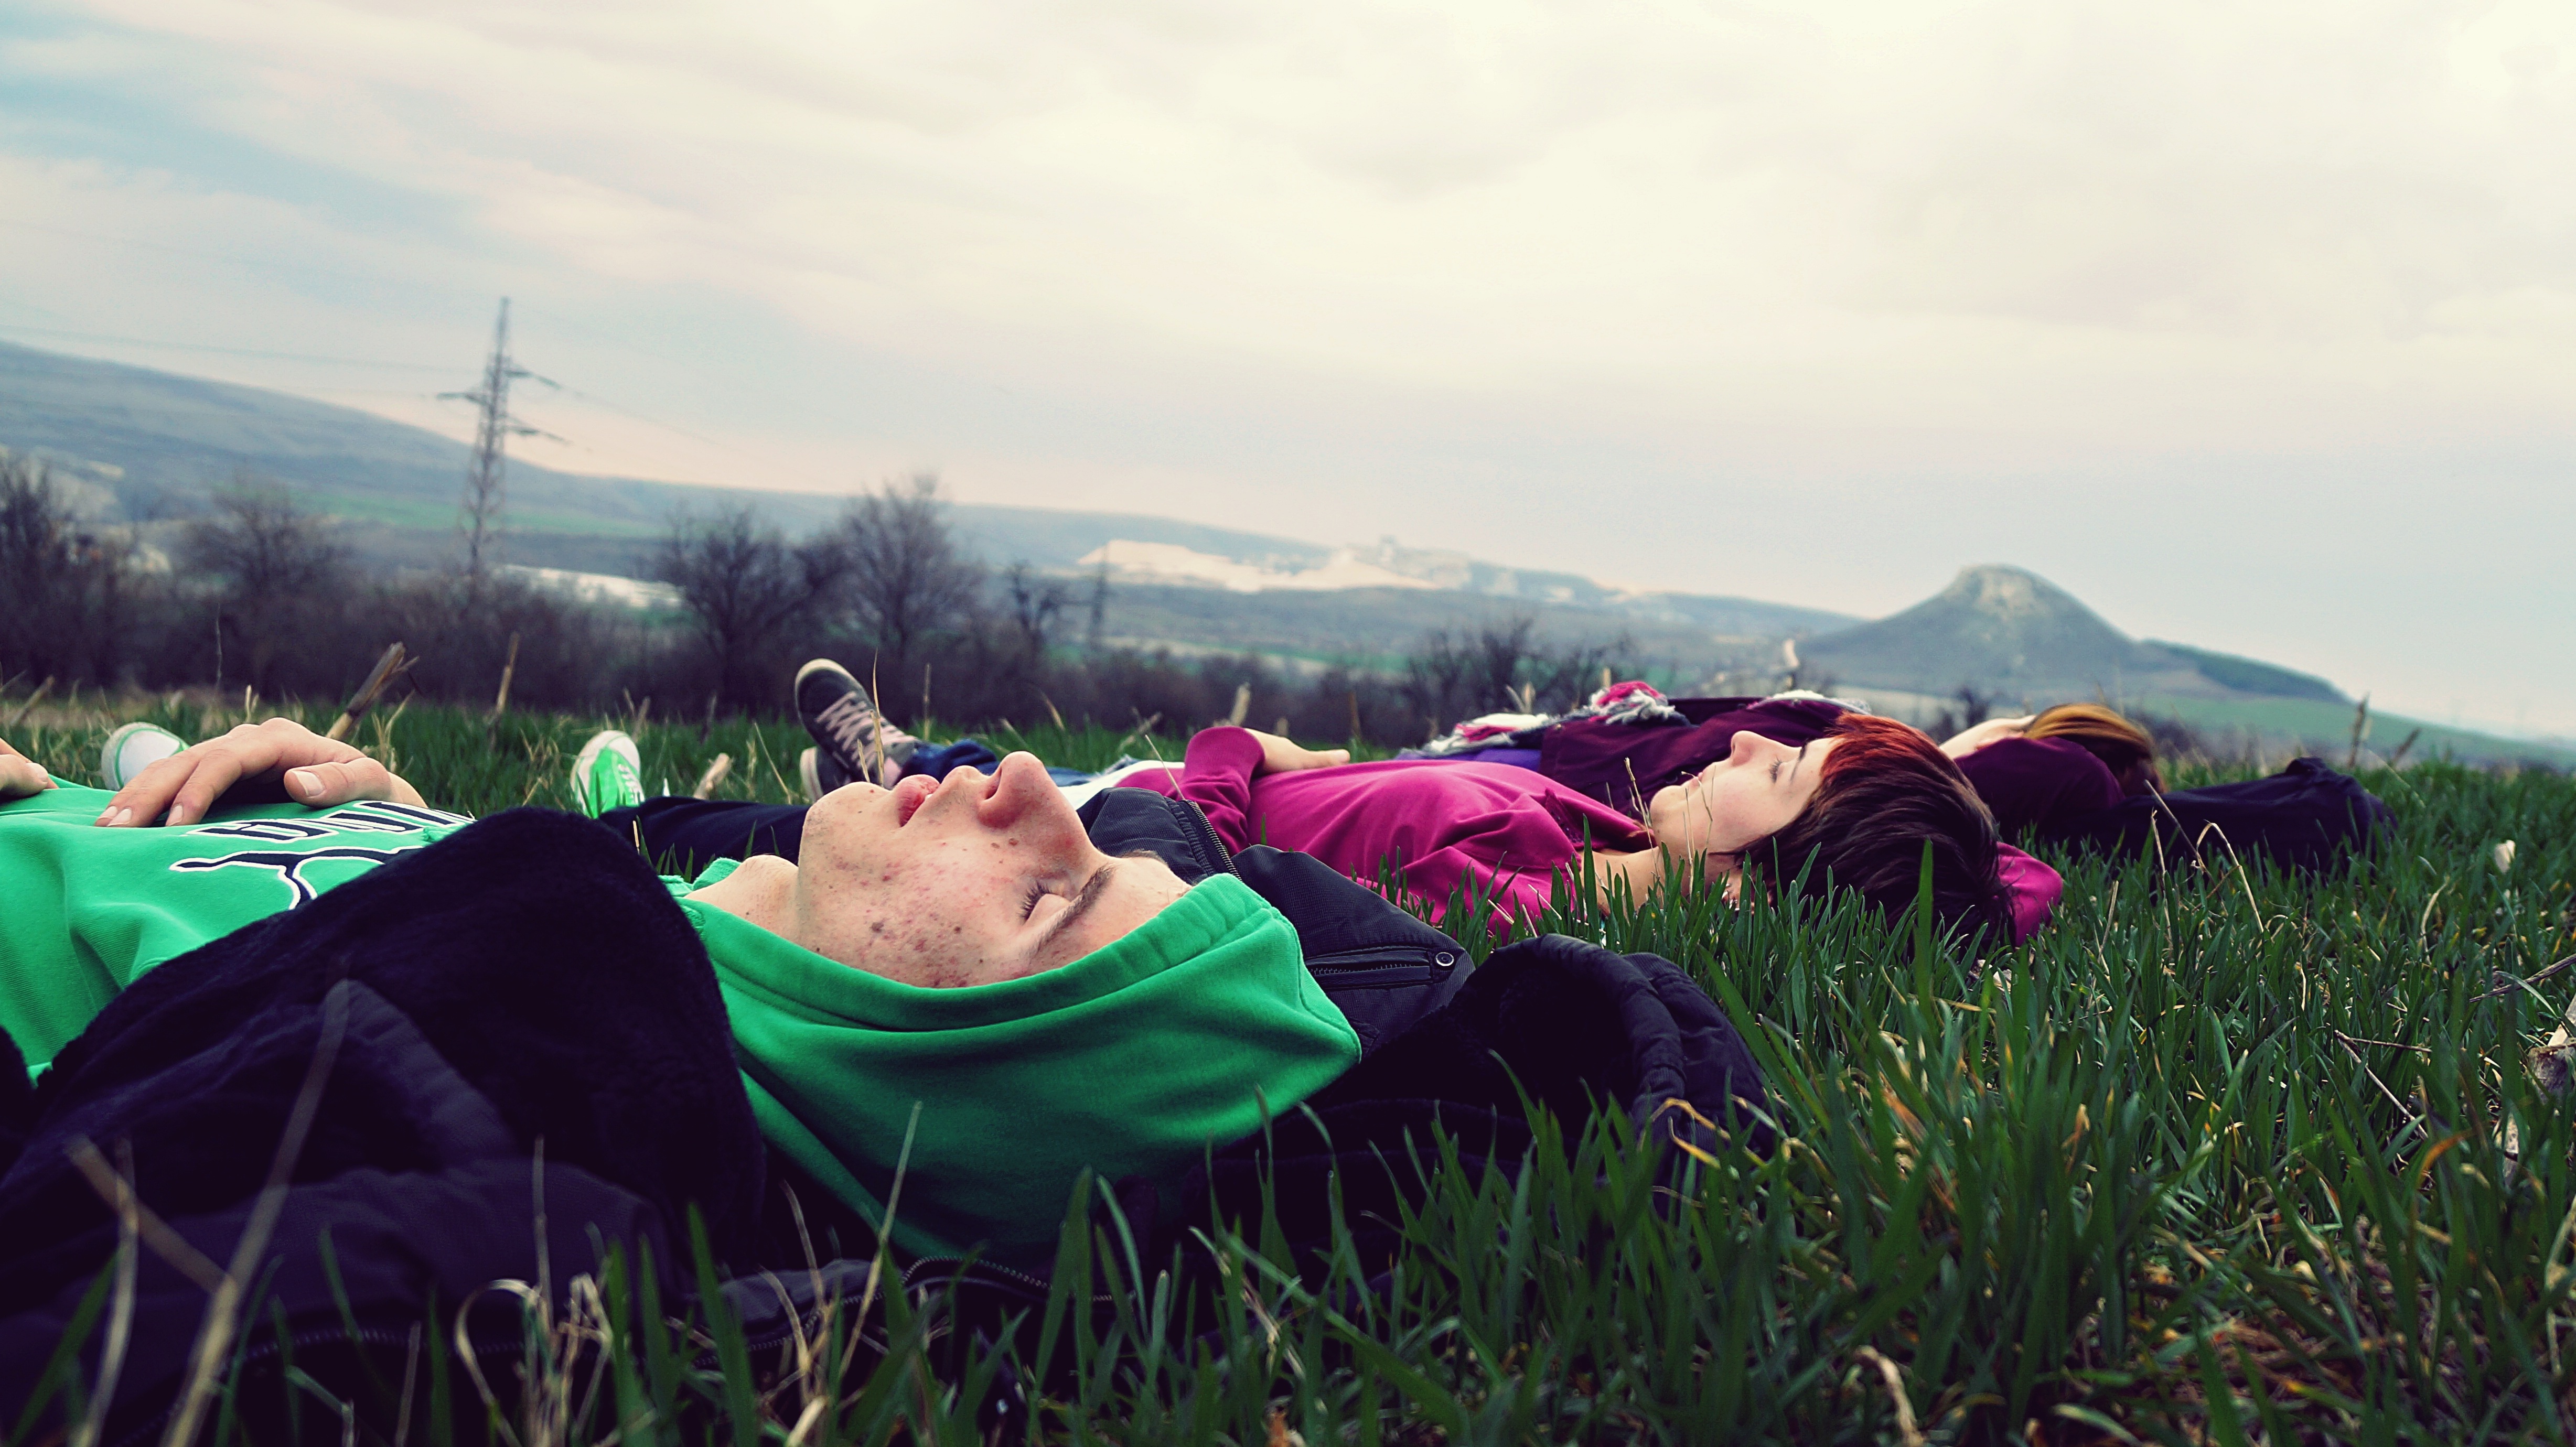
nature, grass, group, people, meadow, flower, vacation, travel, love, young, green, natural, friendship, together, outdoors, friends, chill, emotion, bulgaria